Michael Codner

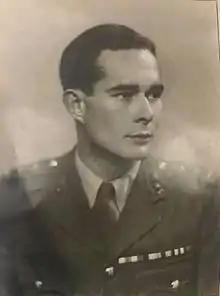

Captain Richard Michael Clinton Codner (29 September 1920 – 25 March 1952) was a British Second World War prisoner of war, best known for being one of the three men to escape successfully from Stalag Luft III in the escape known as "The Wooden Horse".